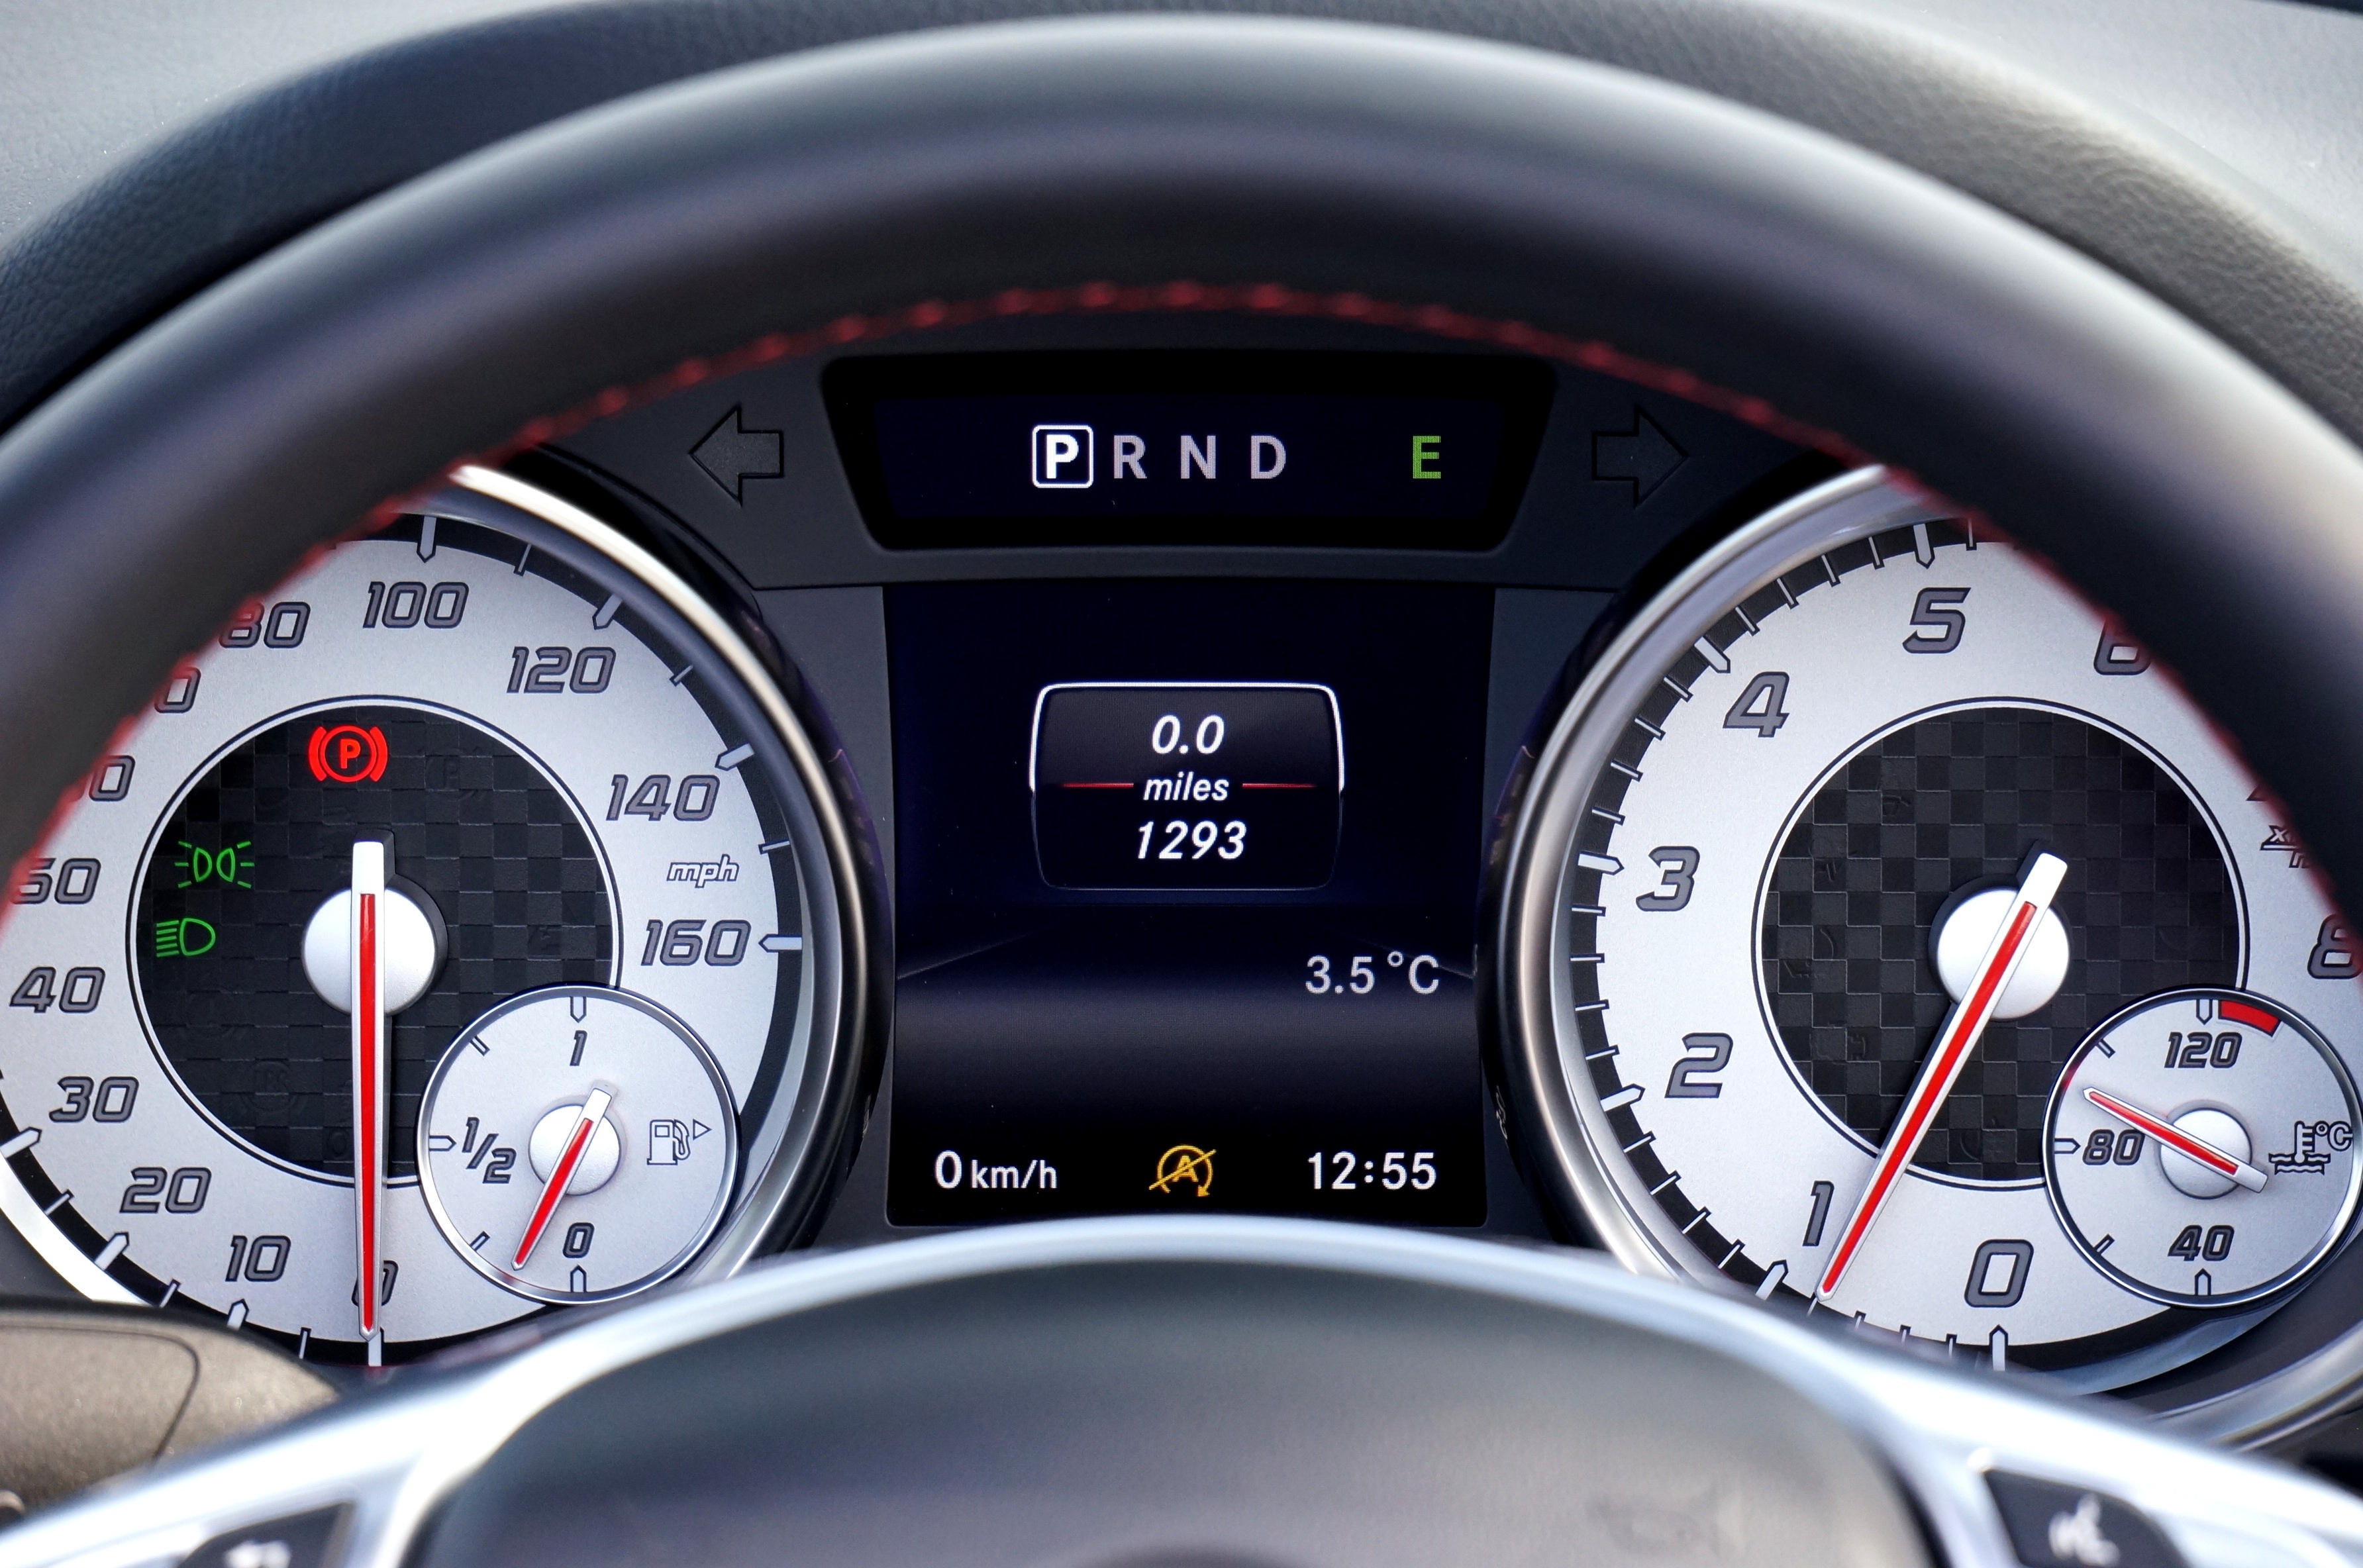
technology, car, wheel, automobile, interior, volkswagen, transportation, transport, vehicle, auto, steering wheel, speed, dashboard, speedometer, odometer, modern, dial, automotive, cockpit, hatchback, luxury, design, steering, motor, sedan, new, style, elegant, mercedes, clocks, mercedes benz, benz, city car, car dashboard, land vehicle, automobile make, compact car, luxury vehicle, family car, executive car, mercedes benz a class